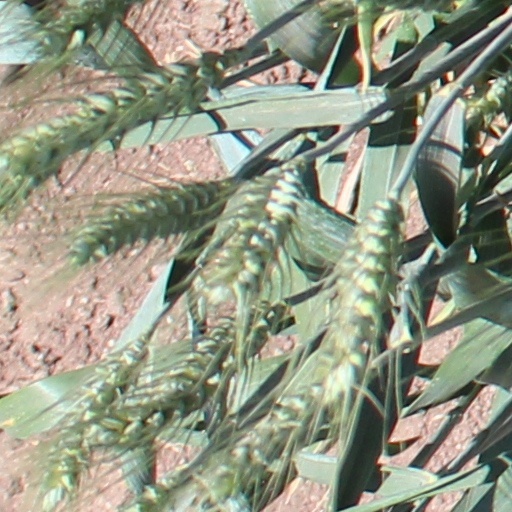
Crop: wheat